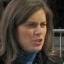
Age: 31